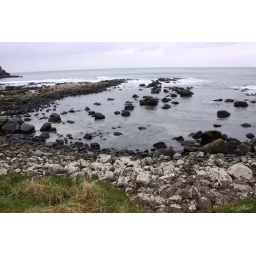
Down below, the stony beach is greeted by crashing waves and white surf. Ireland is a secret surfing getaway.